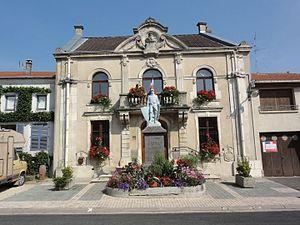
Lucey est une commune française située dans le département de Meurthe-et-Moselle en région Grand Est.